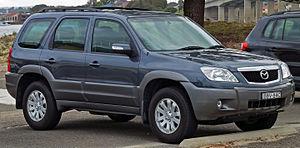
Le Ford Escape est un véhicule de type SUV du constructeur automobile américain Ford vendu depuis 2000. Il est vendu en Europe sous le nom de Ford Kuga depuis 2008.